Fa'amanu Brown

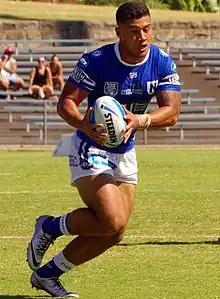
Brown playing for the Newtown Jets in 2016

On 7 May, Brown made his international debut for Samoa against Tonga in the 2016 Polynesian Cup, where he played at five-eighth and kicked 3 goals in a man-of-the-match performance.